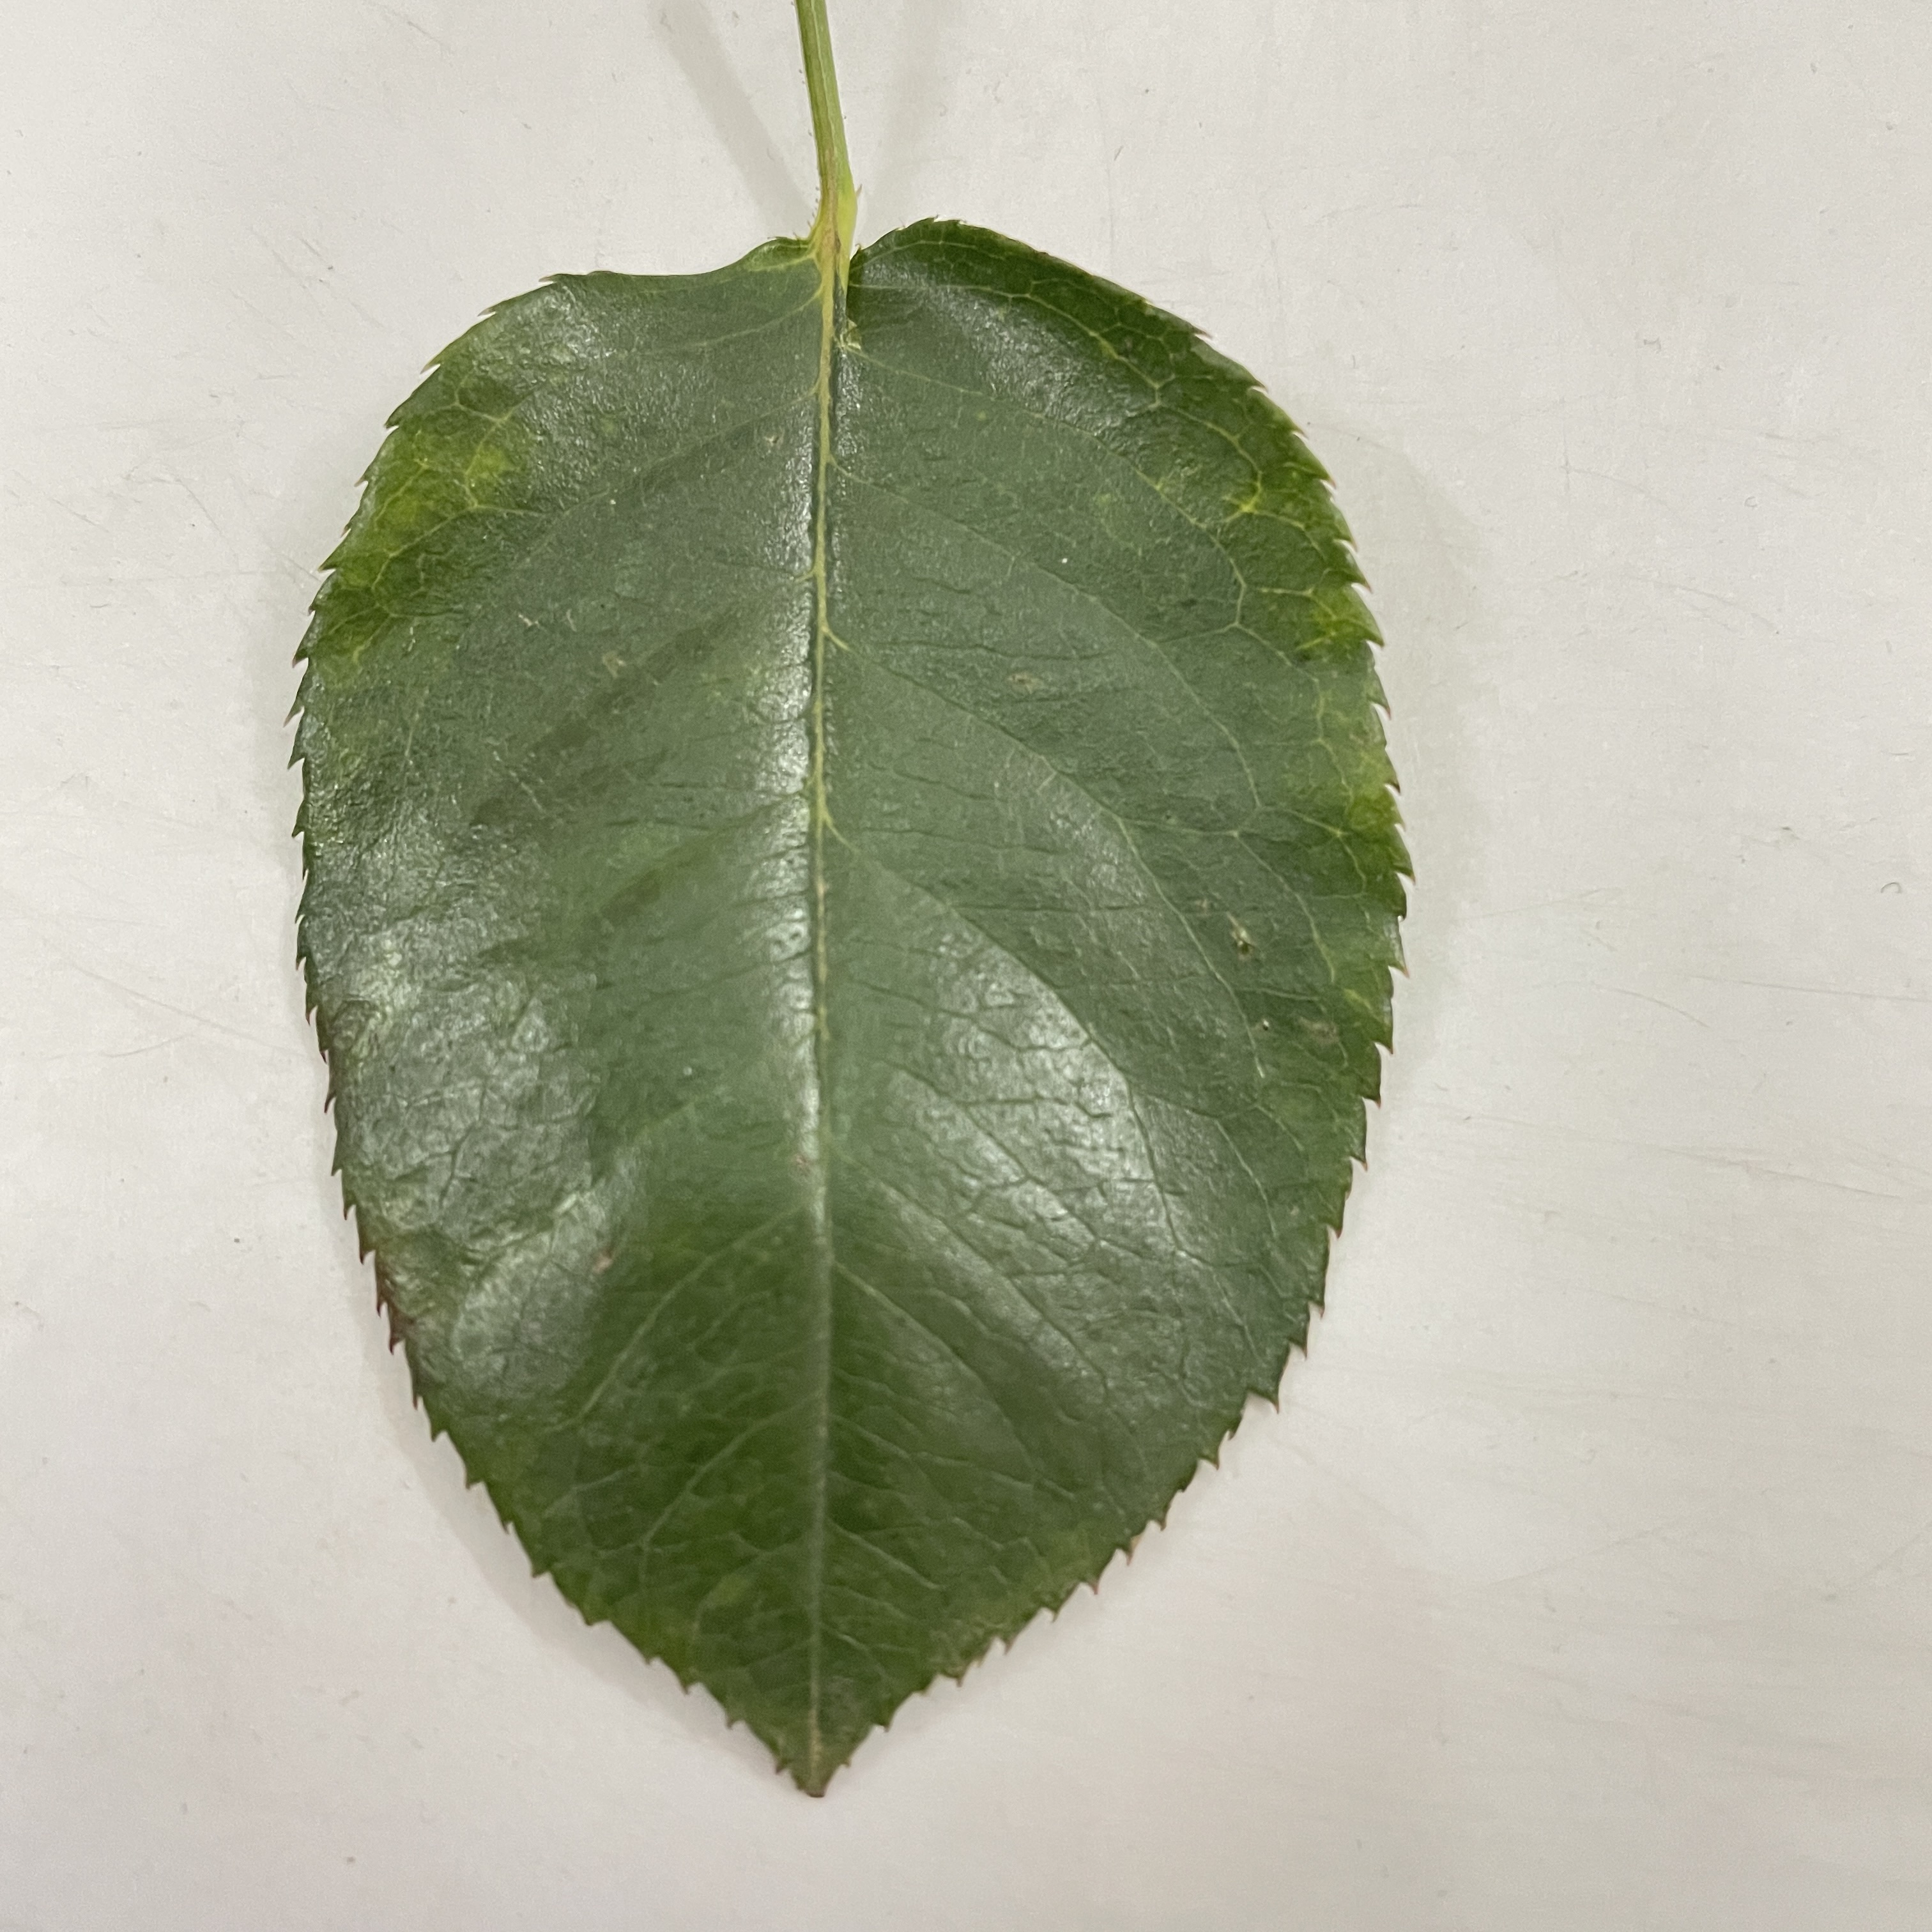
Label: Healthy Leaf